Jan Kašpar

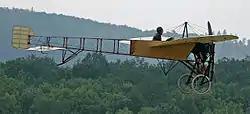
Blériot XI.

His first attempts to construct a monoplane were inspired by the model "Antoinette" by the French designer Hubert Latham. In 1909, during the construction of his own monoplane, Kašpar heard about Blériot's successful flight from Calais to Dover. Kašpar had completed his own aircraft, but he was unable to take off. Some of his first attempts nearly cost him his life. He decided to buy a Blériot XI (No. 76) by the French manufacturer. At first, he equipped the Blériot XI with his own engine, but later switched to an engine made by Anzani.